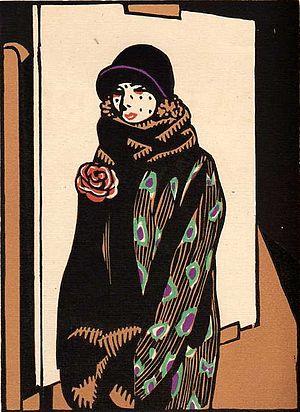
Illustration d'Hermann-Paul (1864-1940) pour le roman ""Le Calvaire"" d'Octave Mirbeau (1848-1917). Éditions Mornay, collection «
Juliette Roux est un des deux personnages principaux du roman français d’Octave Mirbeau, Le Calvaire. Elle est la maîtresse du narrateur, Jean Mintié, et elle lui fait gravir les marches d’un interminable calvaire. Si le prénom, Juliette, évoque tout naturellement l’amoureuse héroïne de Shakespeare, son patronyme, Roux, éveille plutôt des réminiscences du Diable ou de l’enfer.